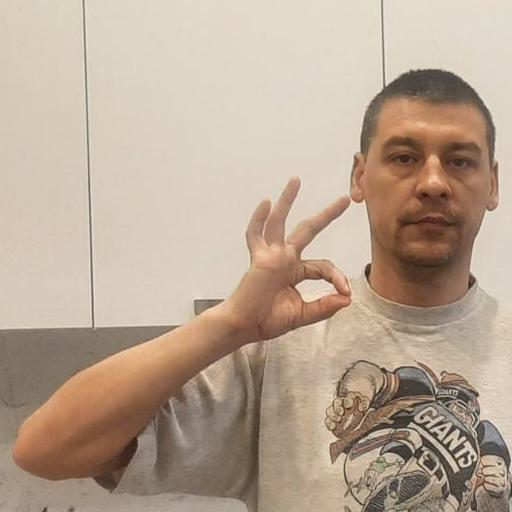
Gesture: ok